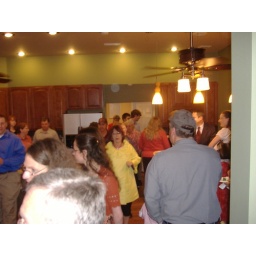
from the back wall looking over the living room and kitchen